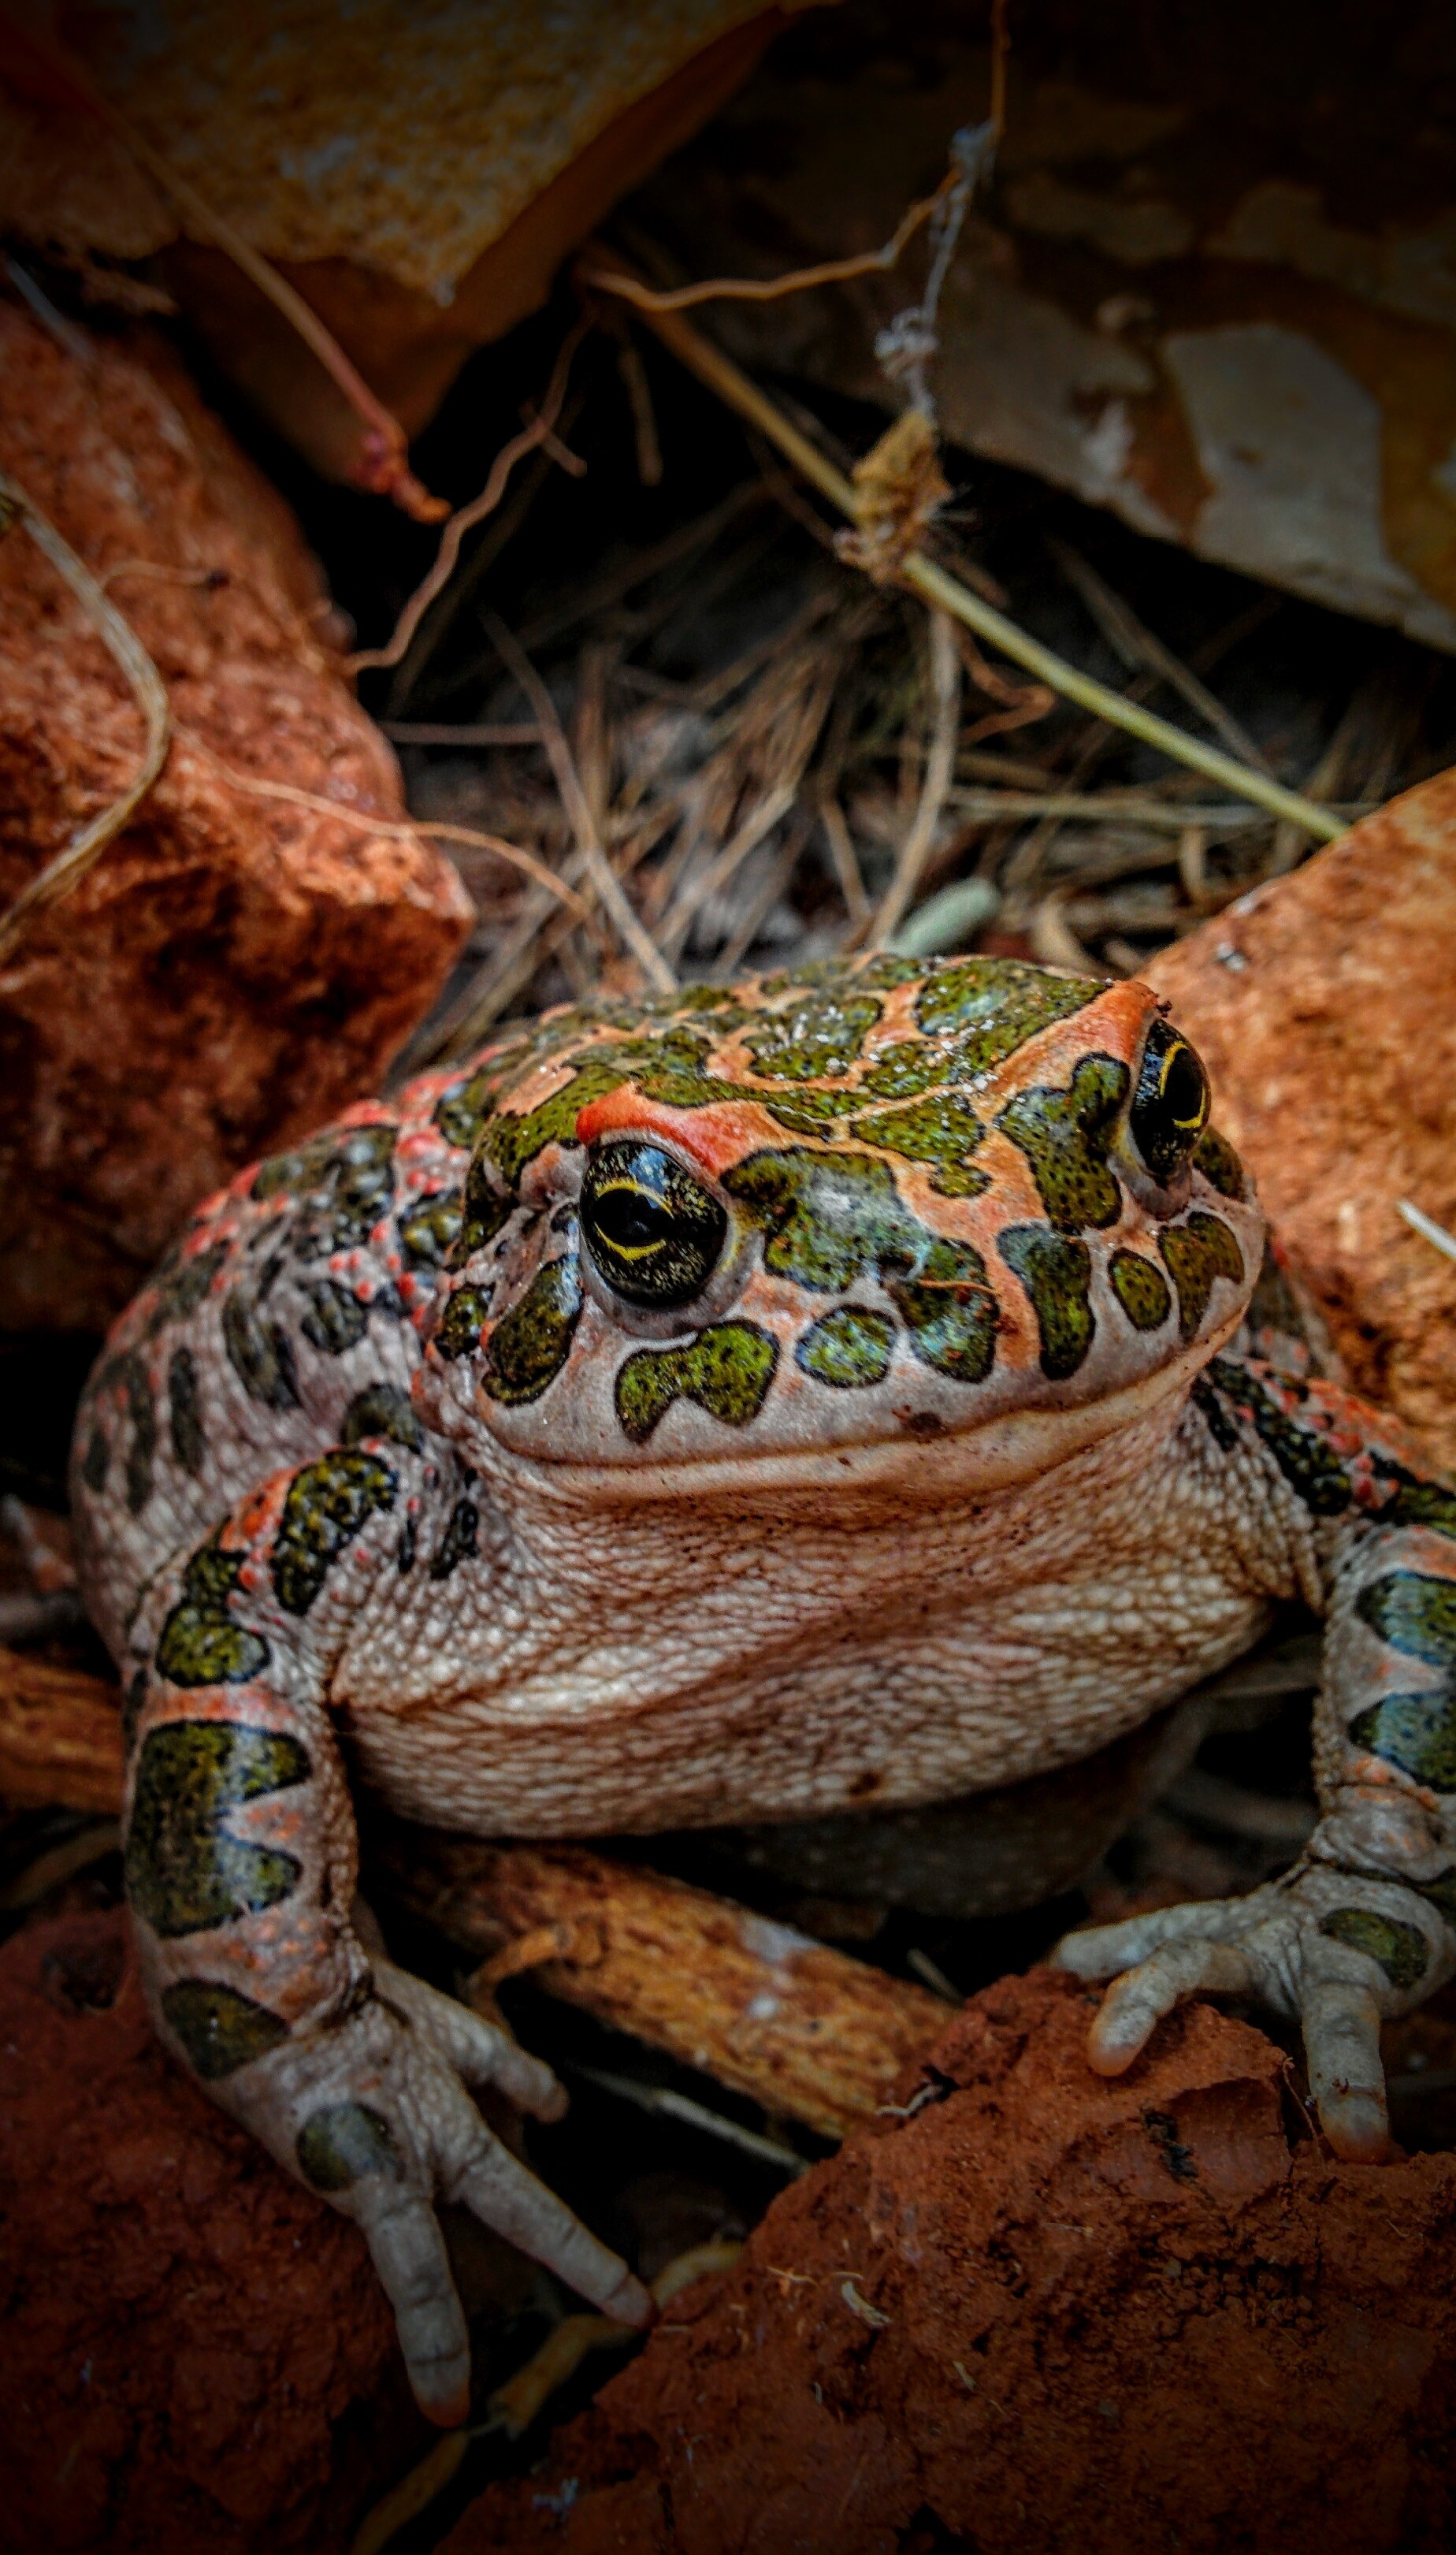
nature, animal, wildlife, wild, green, macro, small, frog, toad, reptile, amphibian, fauna, ecology, eye, vertebrate, kermit, serpent, amphibia, boa constrictor, boas